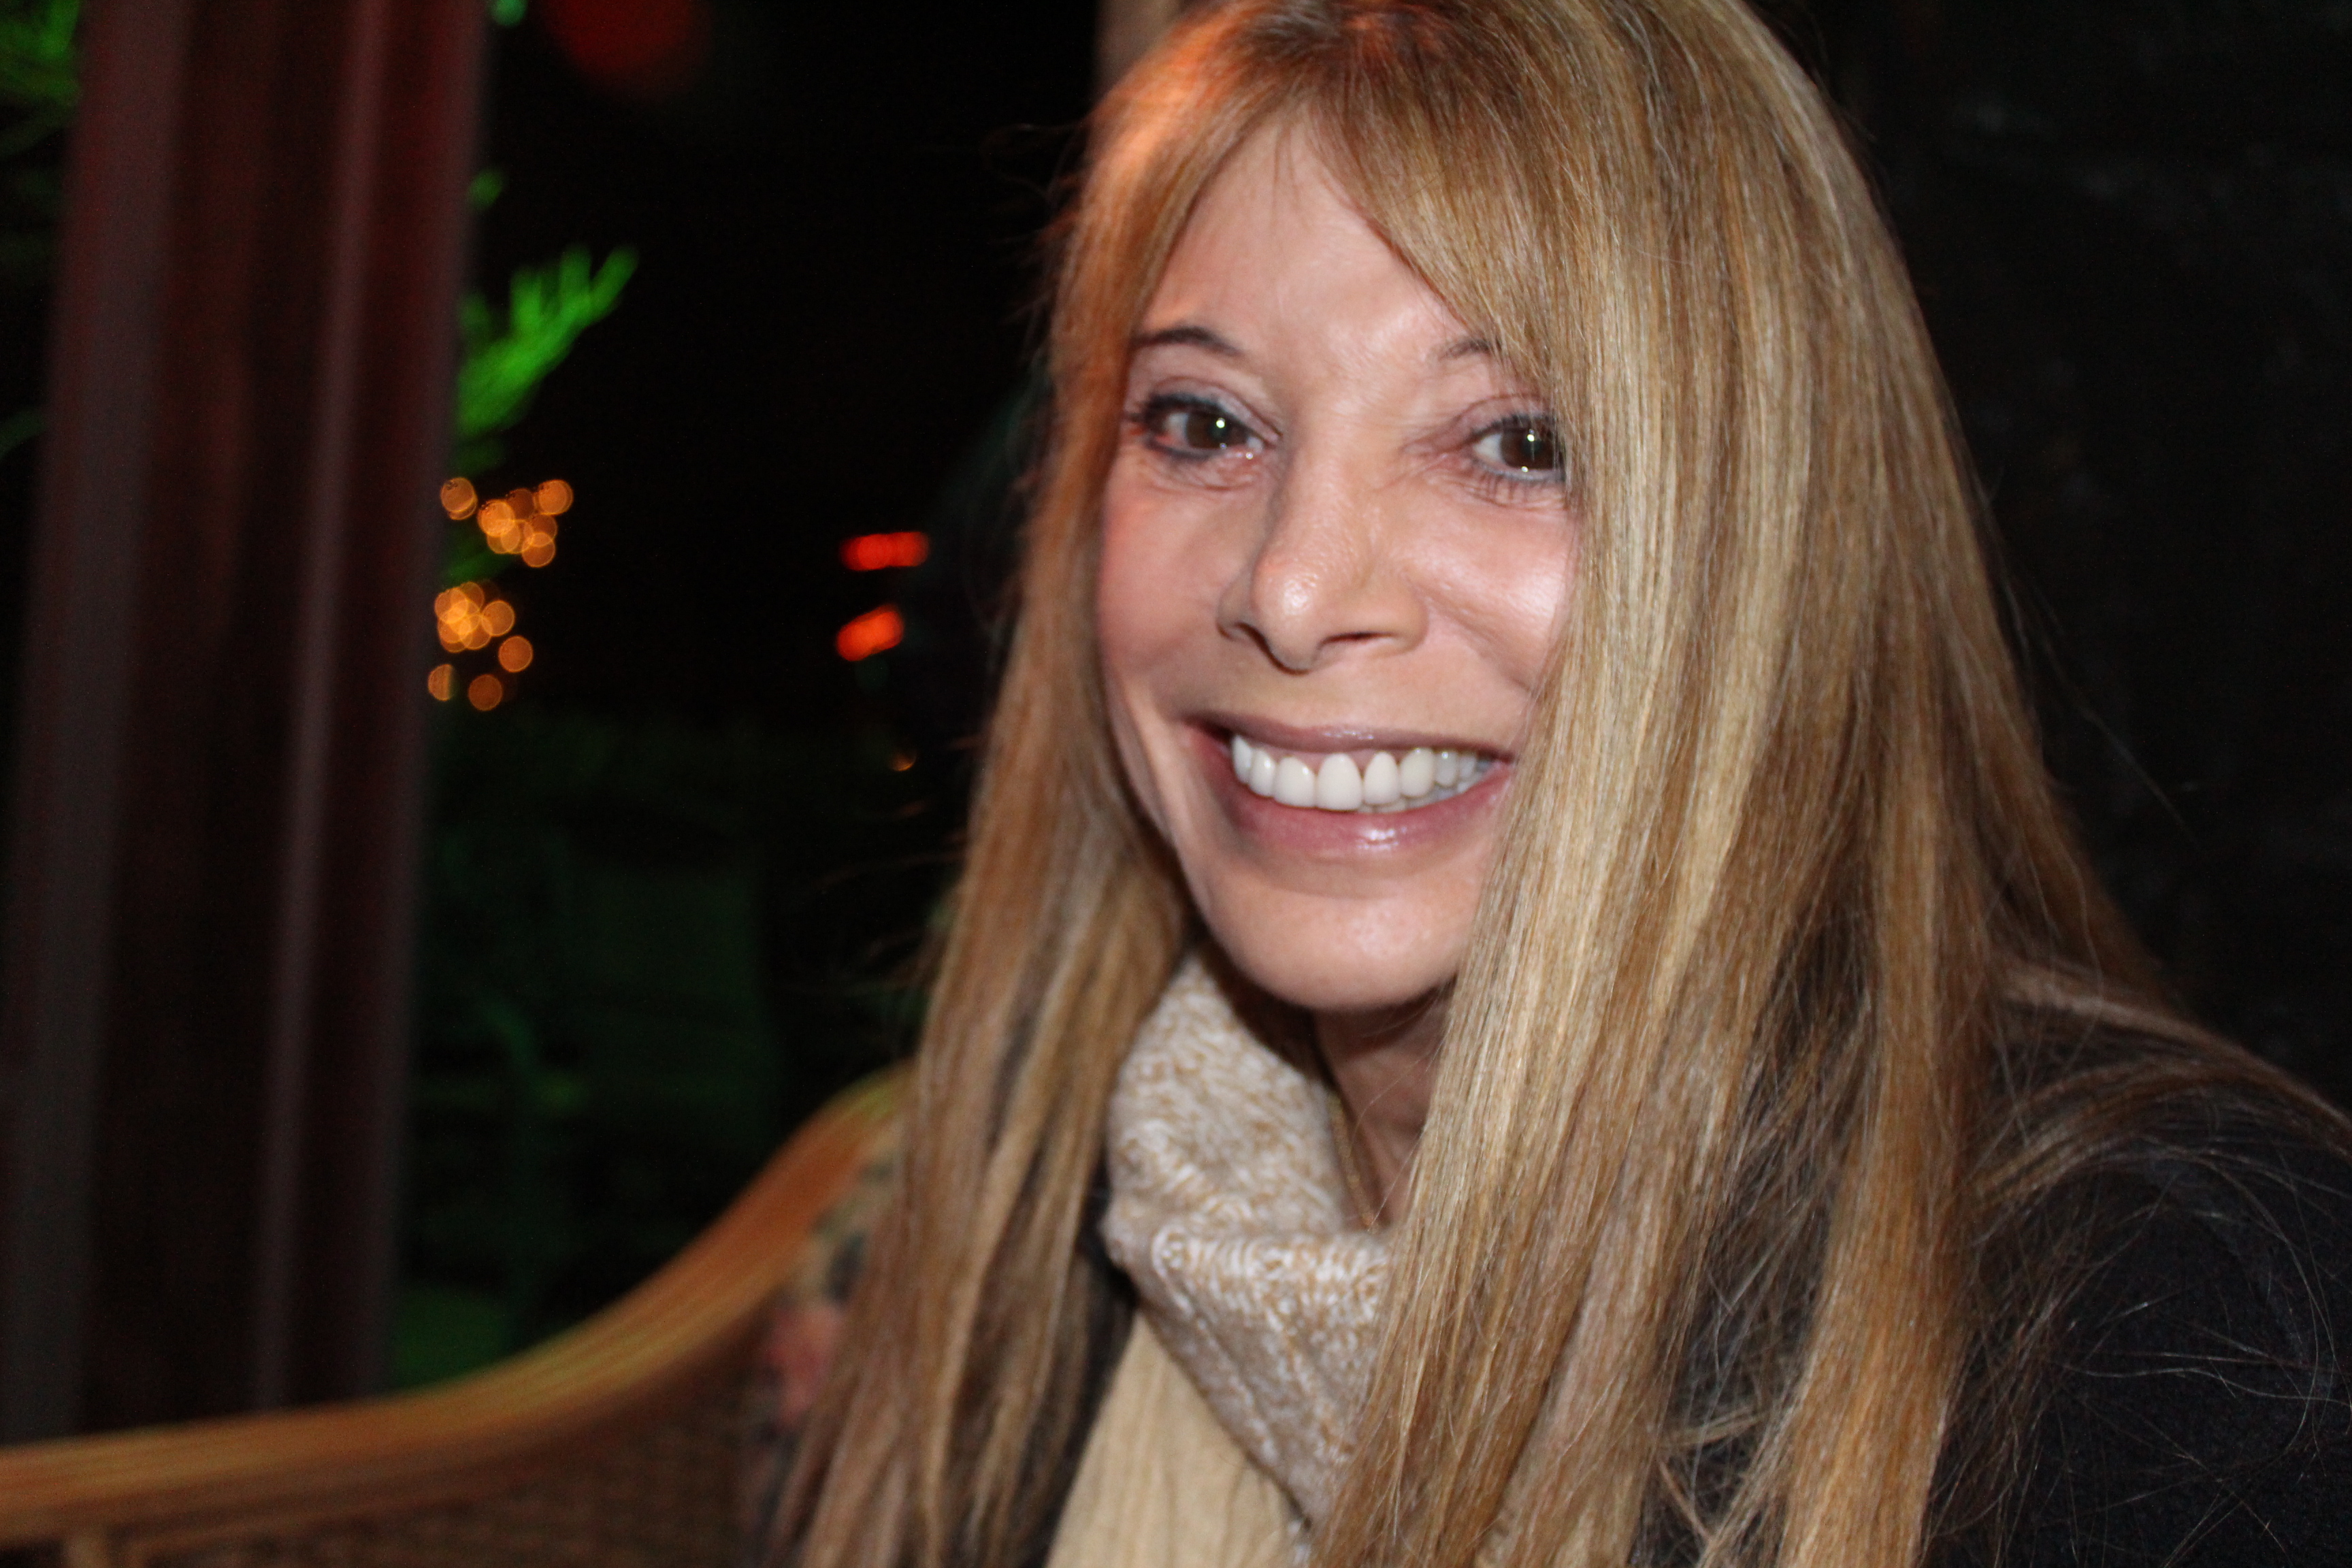
person, girl, woman, hair, portrait, model, lady, facial expression, hairstyle, smile, long hair, face, nose, beauty, blond, brown hair